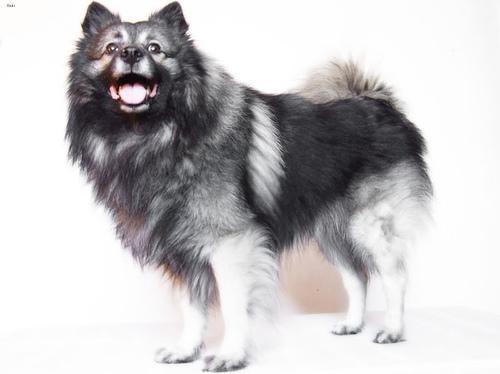
keeshond